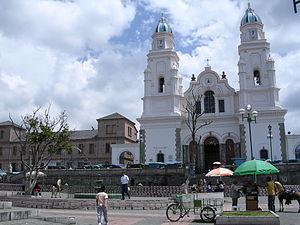
La culture de l'Équateur, pays d'Amérique du Sud façade pacifique, désigne d'abord les pratiques culturelles observables de ses habitants. La culture équatorienne est issue du métissage entre les cultures indigènes, les apports des conquérants espagnols, et ceux des communautés afro-équatoriennes. L'Équateur peut ainsi se définir comme pays multiculturel, voire plurinational.